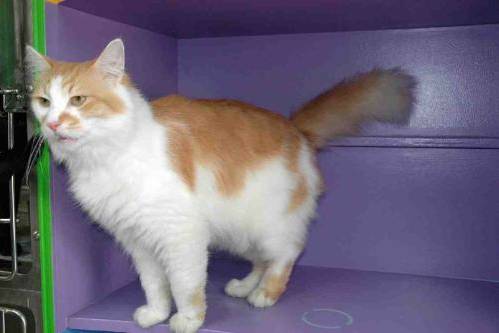
Label: cat